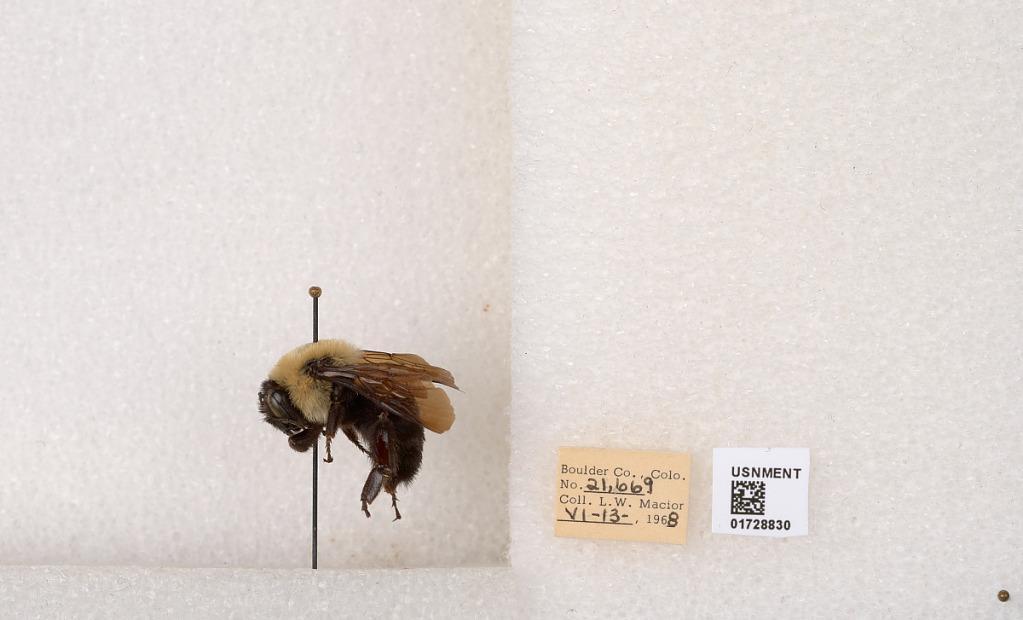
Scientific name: Bombus (Separatobombus) griseocollis (De Geer)
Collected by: L. Macior
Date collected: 1968-6-13
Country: United States
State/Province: Colorado
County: Boulder
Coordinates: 40.0925, -105.358